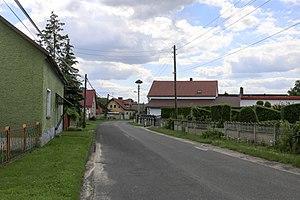
Sułków est une localité polonaise de la gmina de Baborów, située dans le powiat de Głubczyce en voïvodie d'Opole.